Tourism in Latin America and the Caribbean

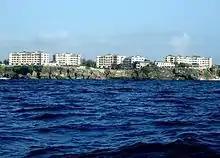
Crane Resort old and new buildings, Cobblers Reef, Barbados

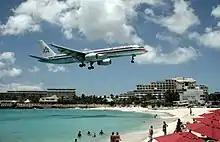
American 757 on final approach to Saint Maarten Airport

The early seaside resorts were developed primarily for curative benefits of bathing in the sea and breathing the warm, ozone-laden air. Lawrence Washington (1718–1752) and his younger half-brother George Washington stayed at the Bush Hill House in Barbados in 1751 for two months to treat Lawrence's tuberculosis. According to an anthropologist, Barbados was referred to as the "sanatorium of the West Indies" in guidebooks because of its fresh water, sea air, and absence of malaria.